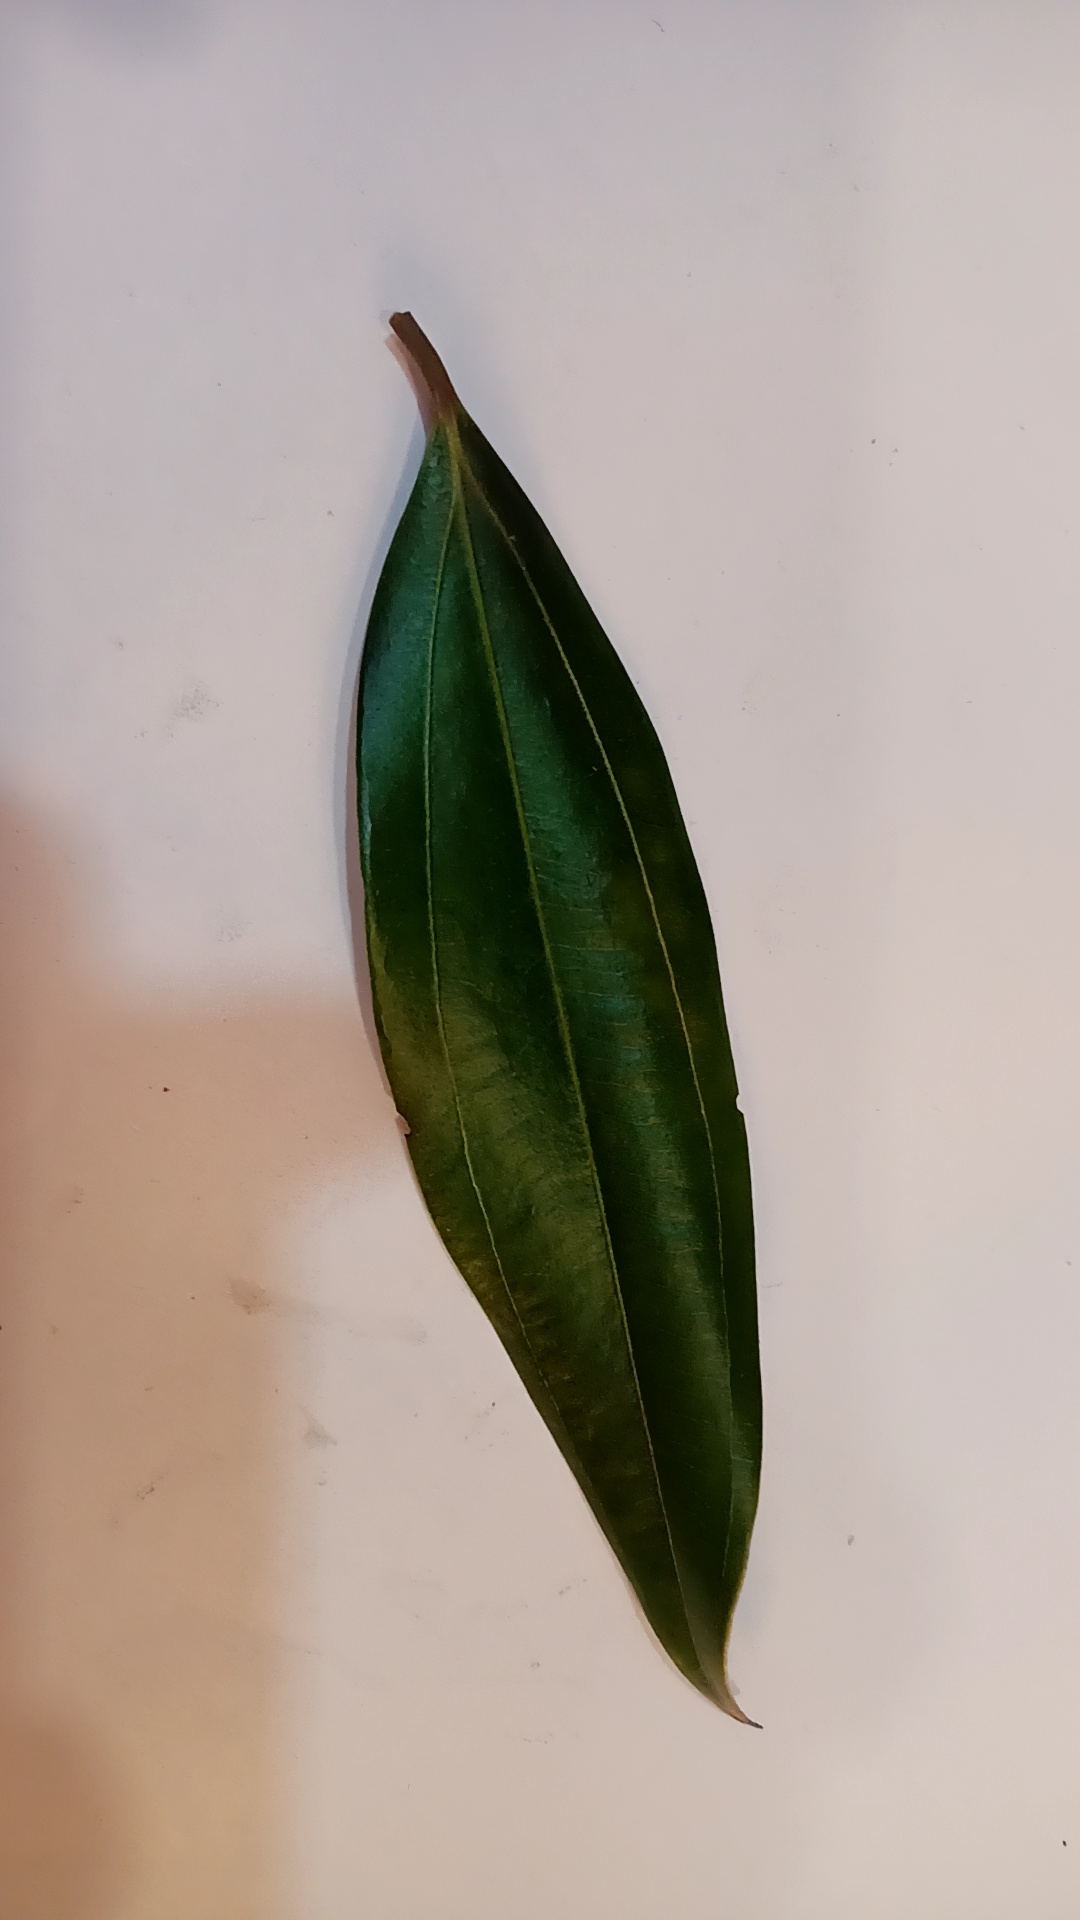
Label: Healthy